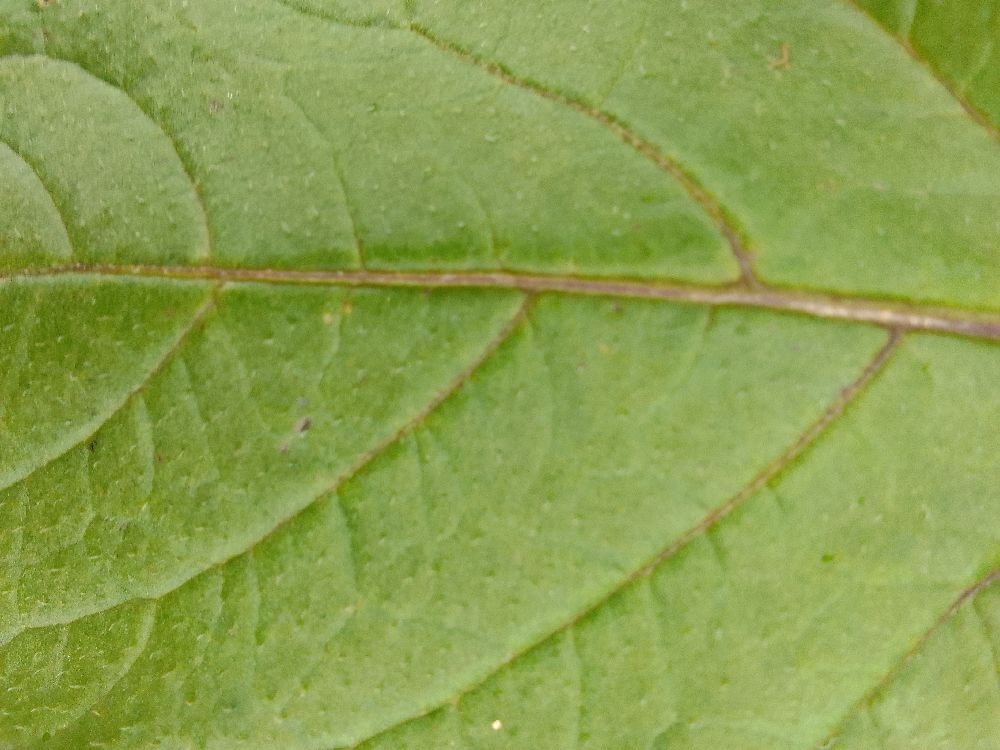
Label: Healthy